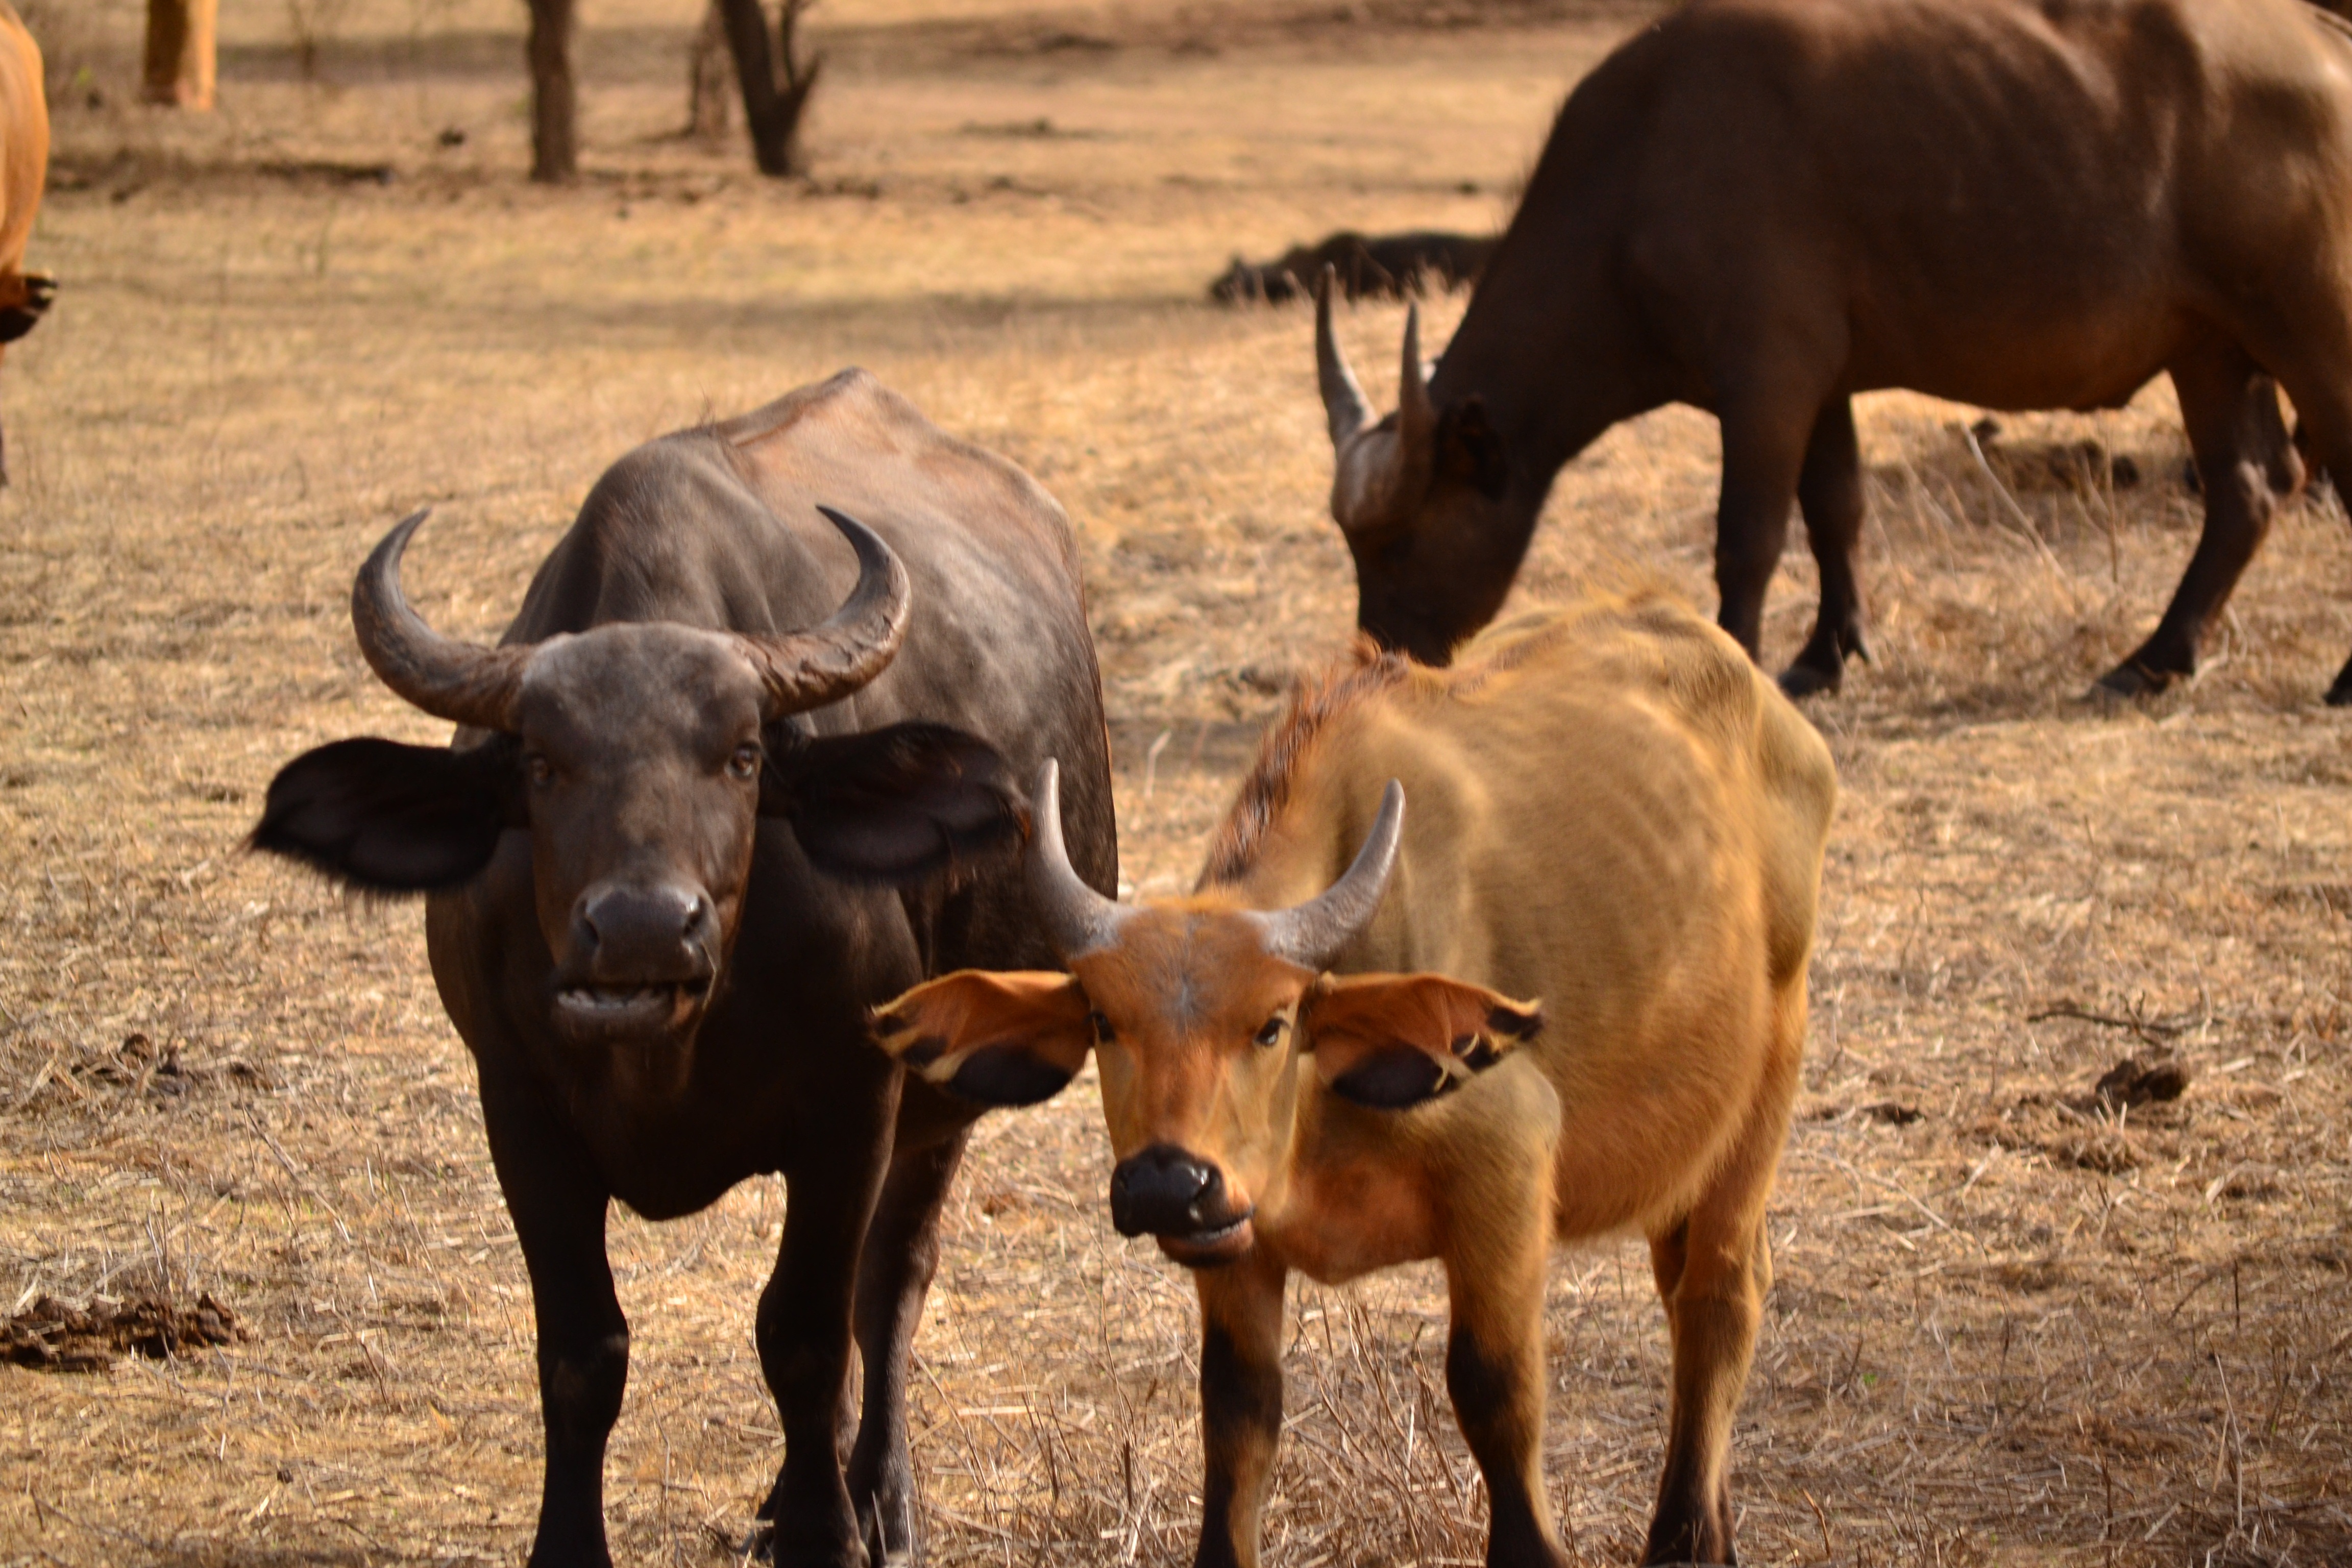
farm, adventure, animal, wildlife, horn, cattle, herd, grazing, mammal, bovine, fauna, savanna, bull, vertebrate, mare, safari, buffalo, senegal, water buffalo, cattle like mammal, mustang horse, cow goat family